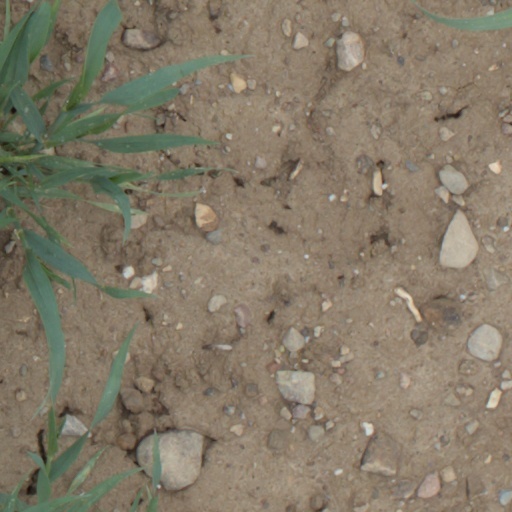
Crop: wheat